Food Chain (Adventure Time)

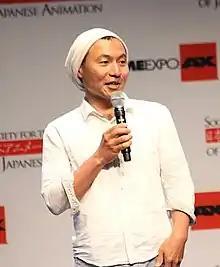
Japanese guest animator Masaaki Yuasa wrote and directed the episode.

"Food Chain" was written, storyboarded, and directed by noted Japanese animator Masaaki Yuasa, with Yuasa's longtime associate Eunyoung Choi serving as the episode's creative director. The entirety of the episode was animated by Science SARU, Yuasa and Choi's Tokyo-based studio. In an interview with The Mary Sue, Kent Osborne, head of story for "Adventure Time", revealed how the episode came to be. After "Adventure Time" had become a mainstream success, Cartoon Network allowed the show's producers to experiment with guest animators and directors. The first episode to be entirely helmed by someone new was season five's "A Glitch Is a Glitch", animated by David OReilly. After the series was renewed for a sixth season, the network agreed to let the producers approach Yuasa. Once asked, Yuasa agreed to work on the episode, and he traveled to Los Angeles, where he pitched his ideas about an episode centered entirely around the concept of the food chain, using "big beautiful watercolor illustrations" to express his ideas.